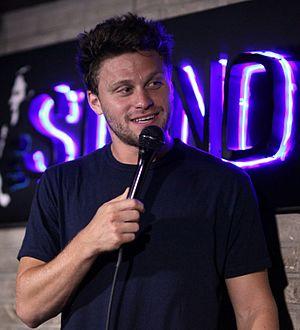
Jon Rudnitsky est un humoriste et acteur américain né le 22 novembre 1989 à Harrington Park au New Jersey.
Un cœur à prendre est un film américain écrit et réalisé par Hallie Meyers-Shyer, sorti en 2017.